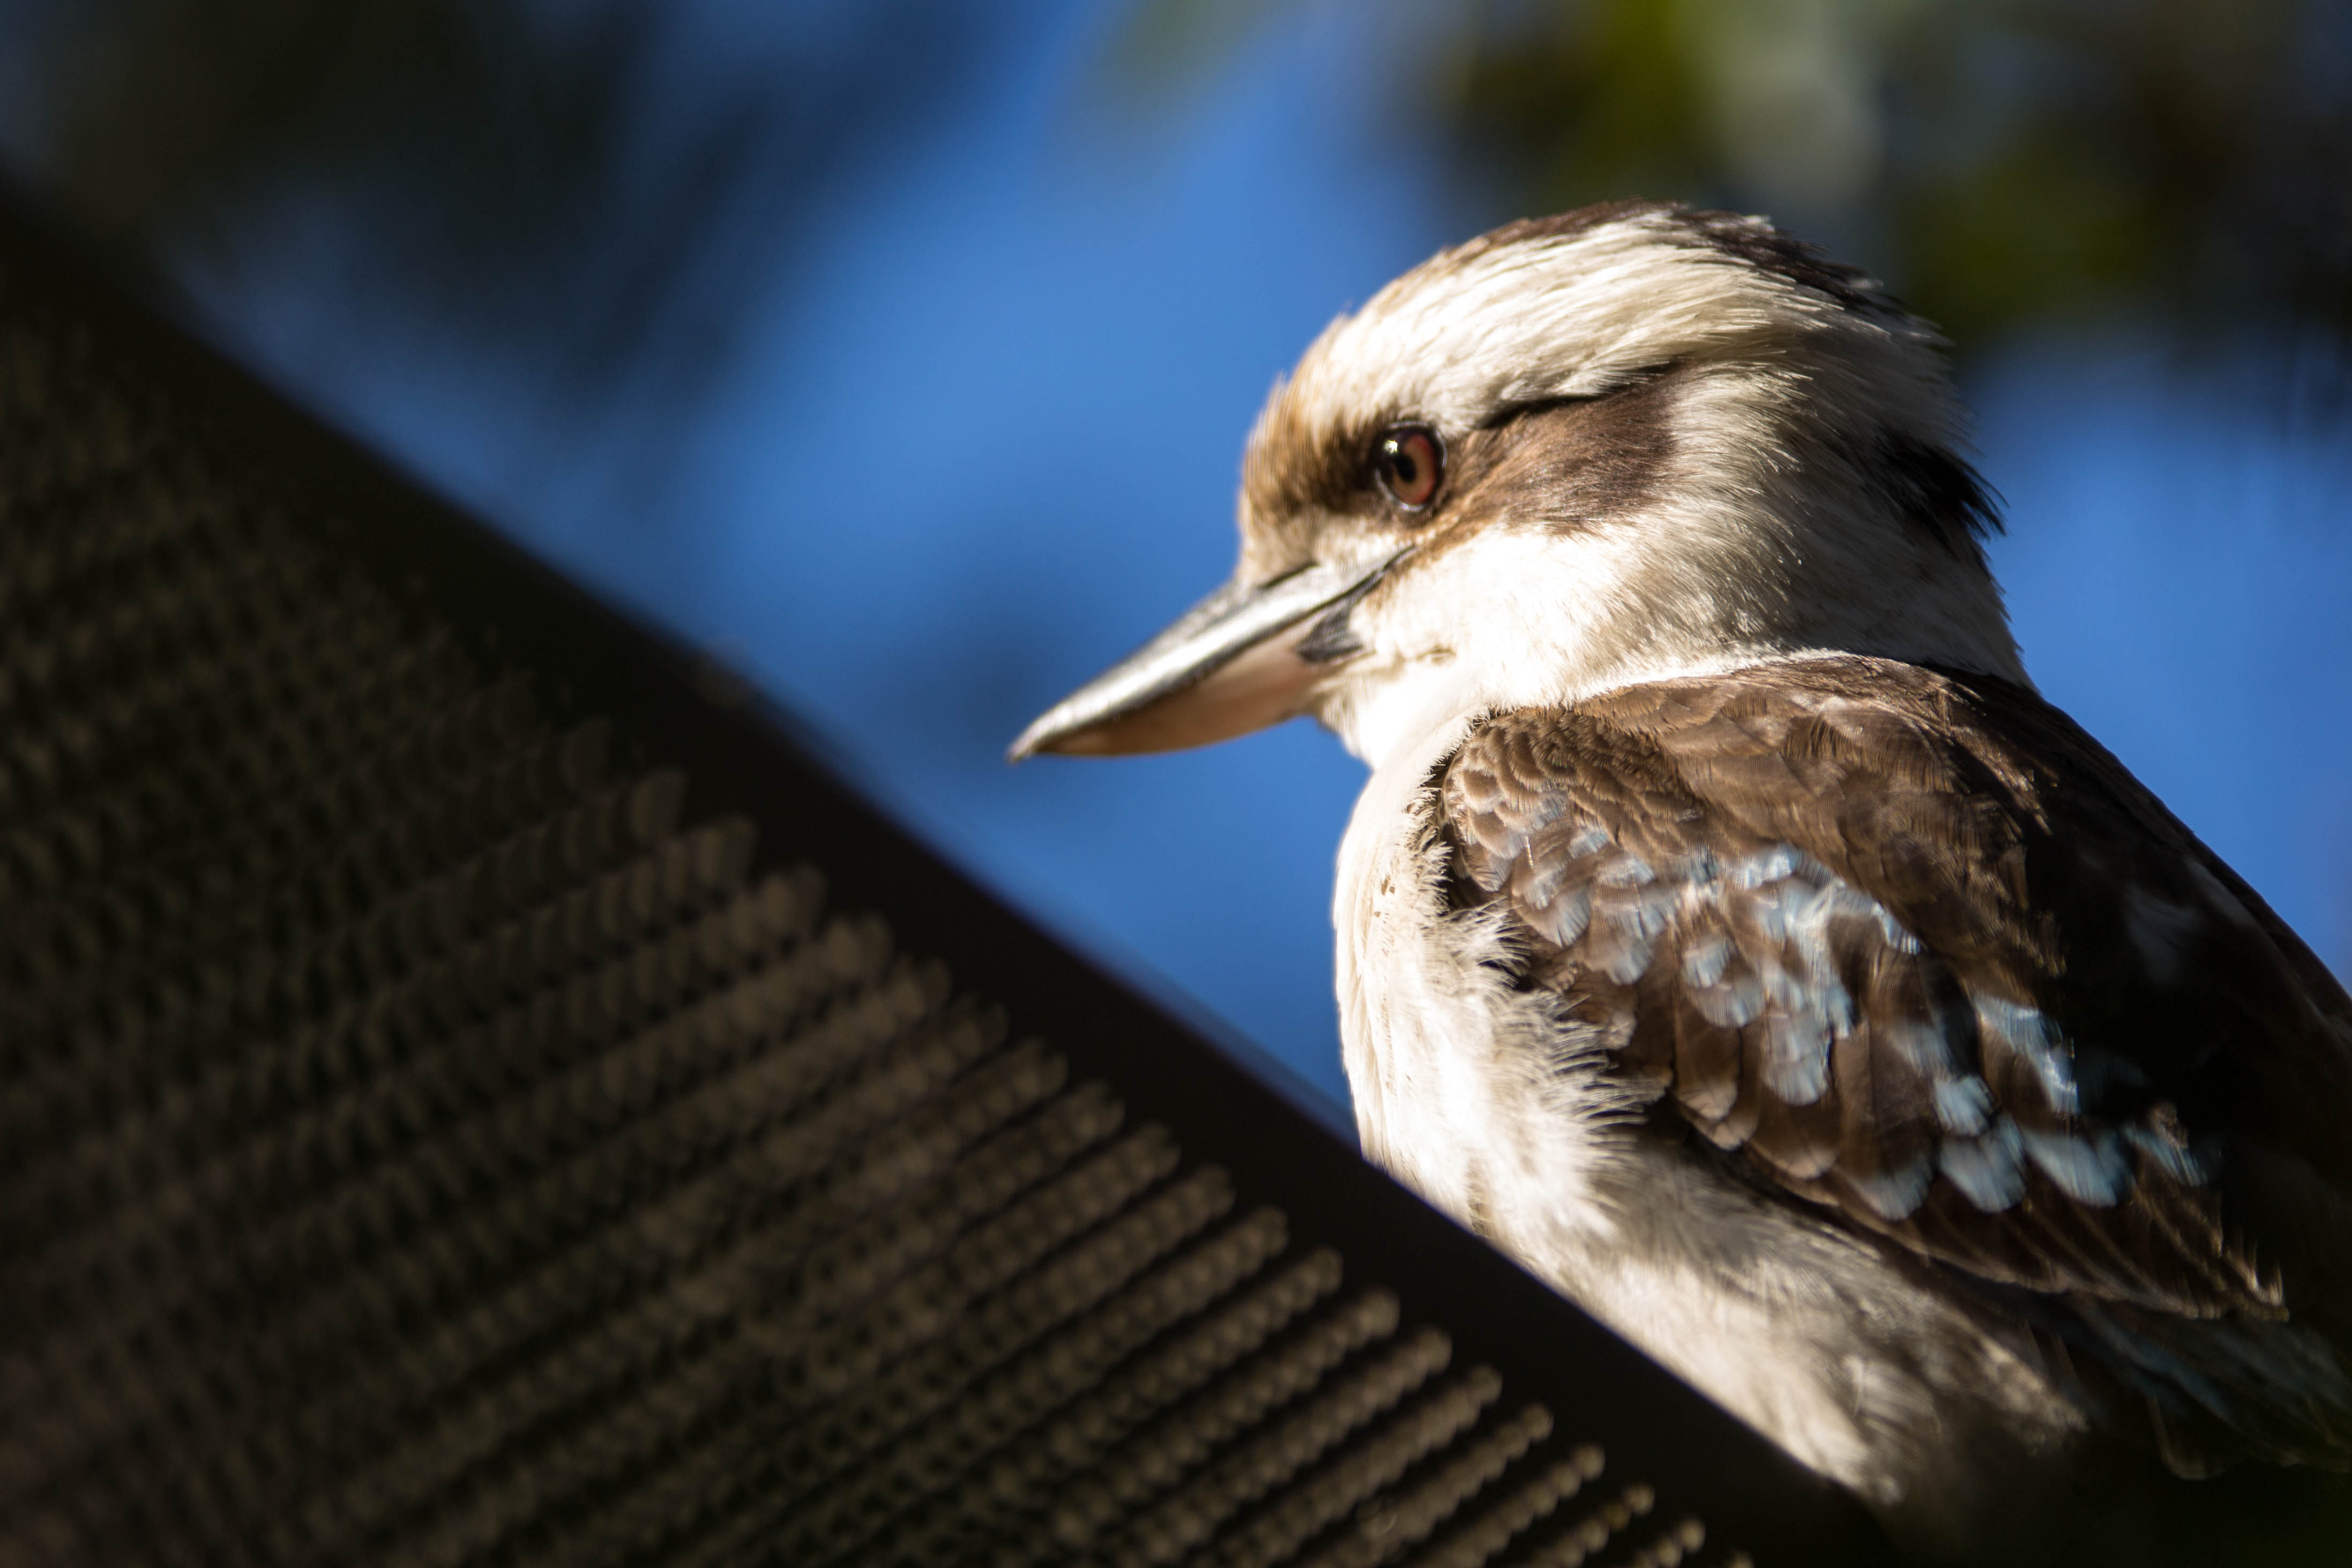
bird, wing, seabird, wildlife, beak, fauna, close up, vertebrate